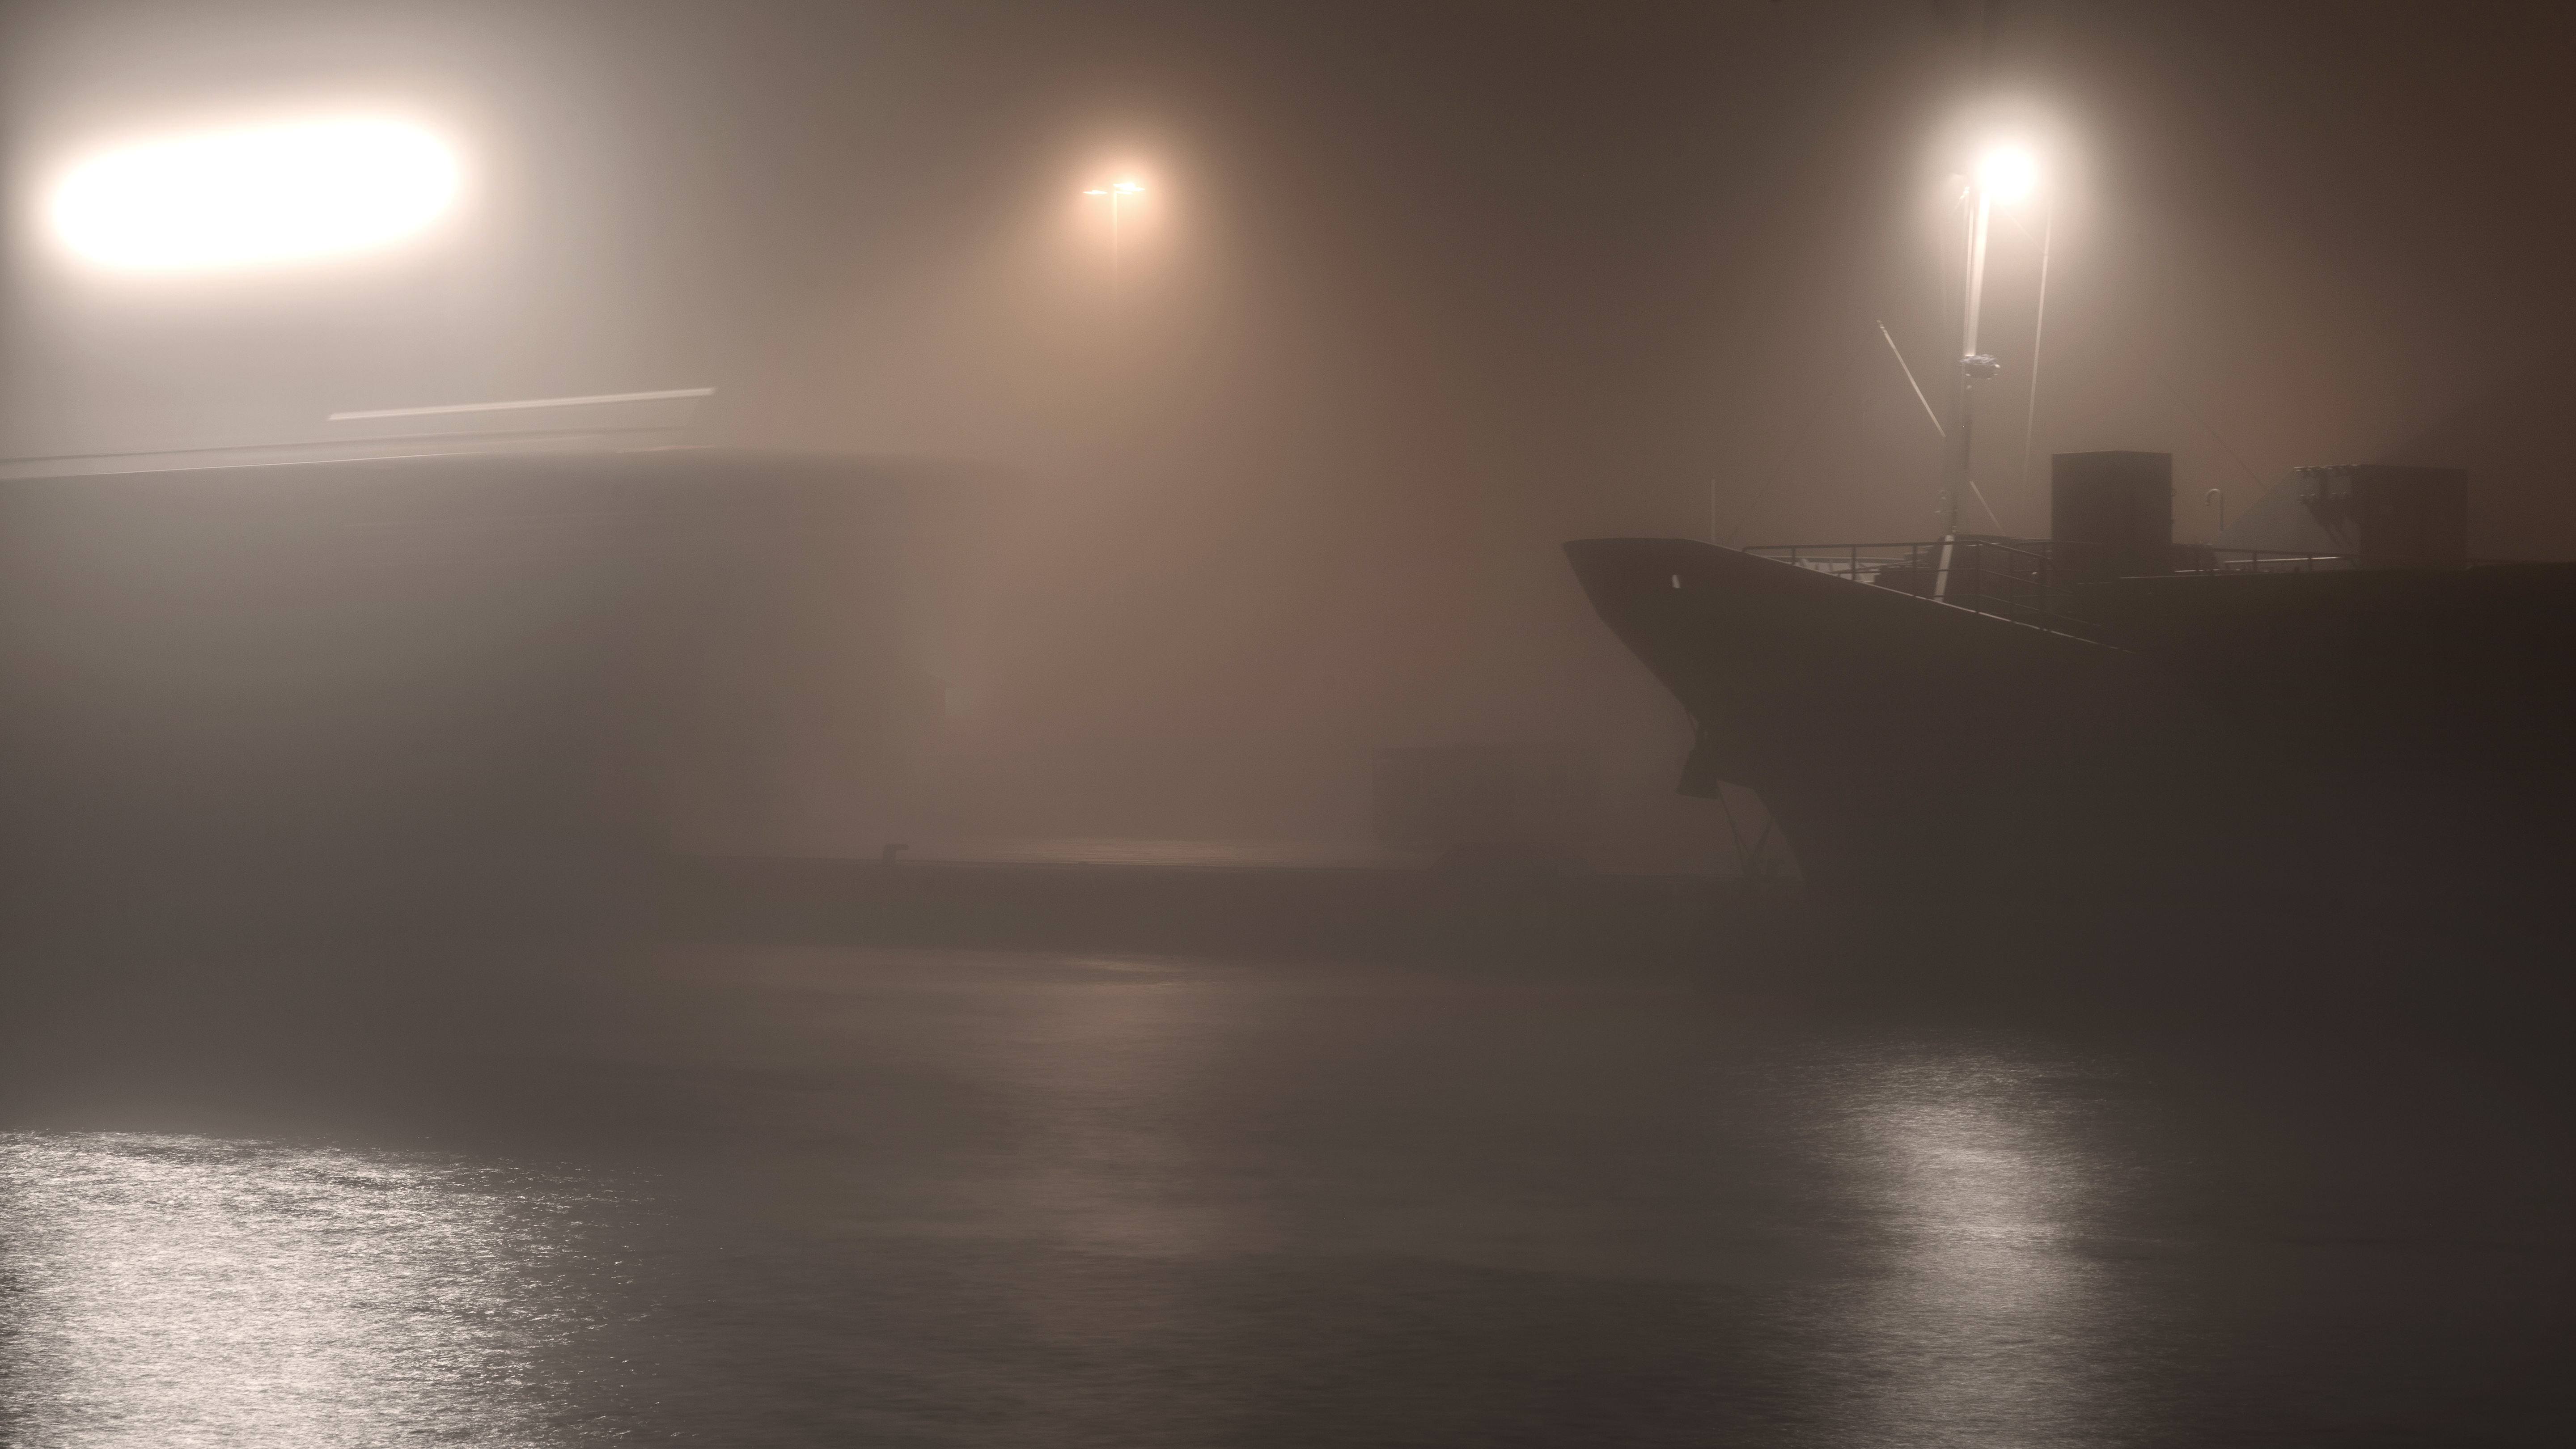
sea, water, light, sun, fog, mist, night, sunlight, morning, dawn, atmosphere, reflection, seascape, weather, darkness, street light, port, monochrome, lighting, moonlight, brume, nightscape, waterscape, shape, portlanouvelle, brouillard, atmospheric phenomenon, atmosphere of earth